List of Category A listed buildings in East Ayrshire

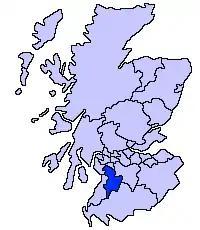
East Ayrshire shown within Scotland

This is a list of Category A listed buildings in East Ayrshire, Scotland.